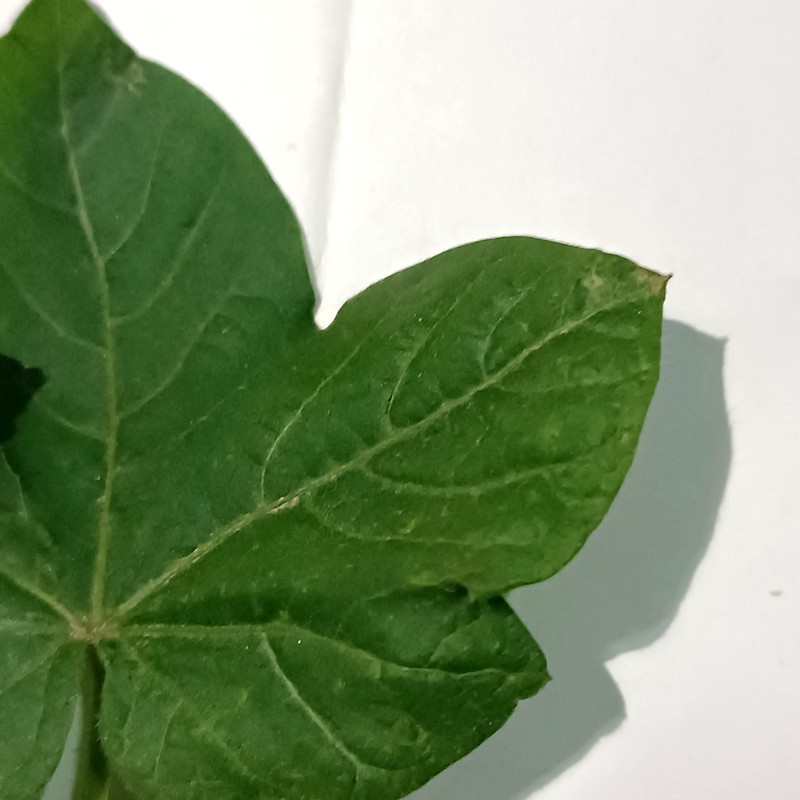
Label: Curl Virus